Mexican Mafia

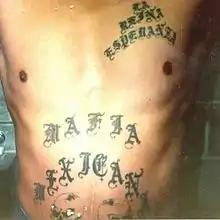
The organization's name tattooed on member's abdomen.

Law enforcement believes that "La eMe" presently is not presided over by a single leader. Many Mexican Mafia members have the authority to order murders and oversee various other criminal activities. They have almost a thousand associates that help carry out those orders and have the theoretical control of all Sureño gang members. Members are expected to engage in tests of their loyalty to "La eMe", which may include theft or murder. The penalty for refusing orders or failing to complete an assigned task is often death. According to the gang's constitution, members may also be punished or murdered if they commit any of four major infractions. These include becoming an informant, acts of homosexuality, acts of cowardice, and showing disrespect against fellow gang members. According to gang policy, a member of the Mexican Mafia may not be murdered without prior approval by a vote of three members, yet the murder of non-members requires no formal approval.